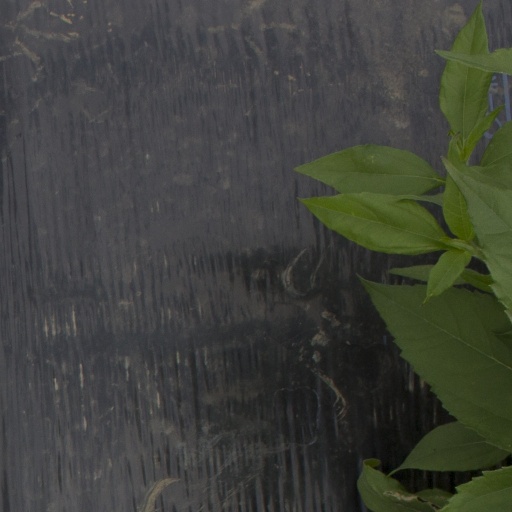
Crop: Jerusalem artichoke